Shivabalayogi

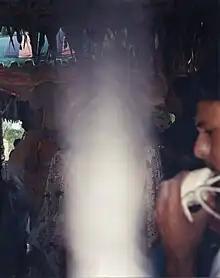
Shivabalayogi's remains, seen here as a beam of light, 2 April 1994

Shri Shivabalayogi Maharaj passed on, or "entered Mahasamadhi", in Kakinada, India, on 28 March 1994. Although it was not evident, he had been on dialysis since 1991, and for some fifteen years, he suffered from diabetes and an infected foot which never healed. Throughout this time he worked to inspire people on the spiritual path.